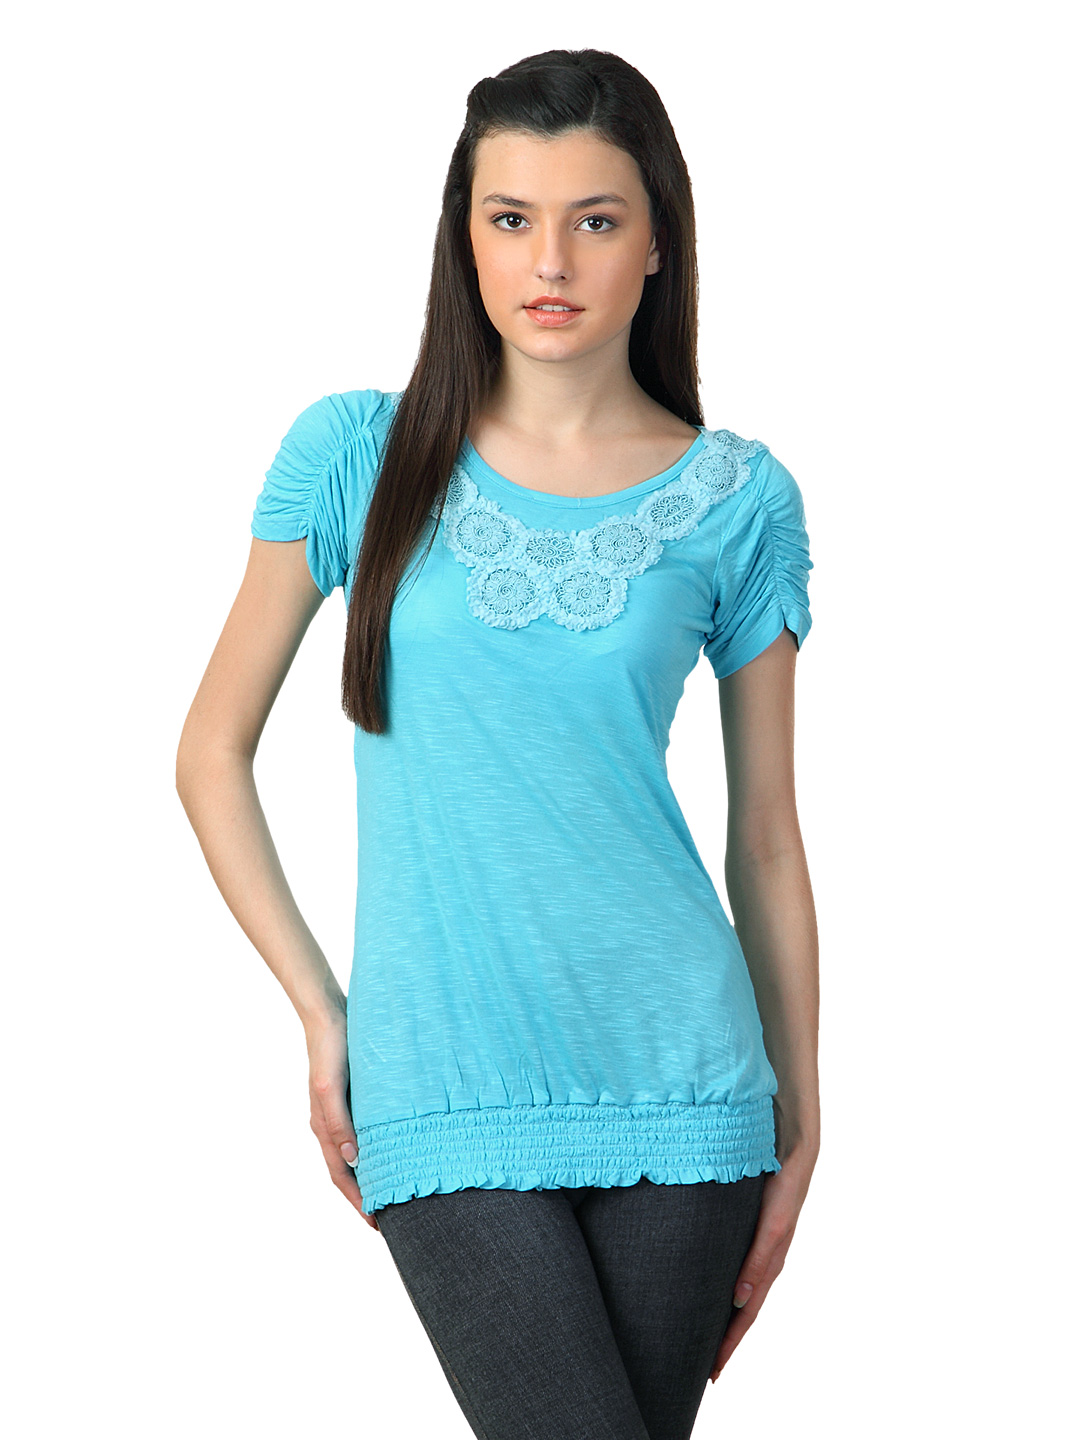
Sepia Women Blue Top
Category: Apparel / Topwear / Tops
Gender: Women
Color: Blue
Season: Summer 2012
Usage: Casual